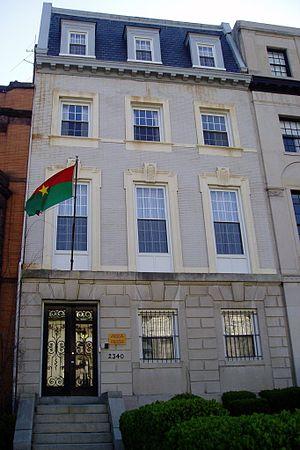
Cet article liste les représentations diplomatiques du Burkina Faso à l'étranger, en excluant les consulats honoraires.